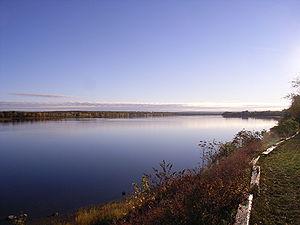
Le Nouveau-Brunswick est une province du Canada. Sa capitale est Fredericton et ses plus grandes villes sont Moncton et Saint-Jean. Les langues officielles de la province sont l'anglais et le français.
Le Saint-Jean est un fleuve qui prend sa source dans le nord-ouest du Maine et au sud du Québec.
Voici la liste des lieux historiques nationaux du Canada situé au Nouveau-Brunswick. En mars 2011, on compte 60 lieux historiques nationaux au Nouveau-Brunswick, dont huit sont administrés par Parcs Canada. Il y a aussi un lieu historique national qui a perdu sa valeur commémorative.
La toponymie néo-brunswickoise est l'étude des origines des noms de lieux du Nouveau-Brunswick.